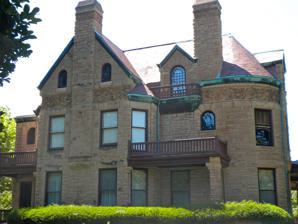
Building: William S. Warfield House
Country: United States of America
Year built: 1886
Historic house in Illinois, United States United States historic place William S. Warfield House U.S. National Register of Historic Places Show map of Illinois Show map of the United States Interactive map showing the location of William S. Warfield House Location 1624 Maine St., Quincy, Illinois Coordinates 39°55′53″N 91°23′23″W / 39.93139°N 91.38972°W / 39.93139; -91.38972 Area less than one acre Built 1886 ( 1886 ) Architect Silsbee, Joseph Lyman Architectural style Queen Anne, Richardsonian Romanesque NRHP reference No. 79000814 Added to NRHP March 21, 1979 The William S. Warfield House is a historic house located at 1624 Maine Street in Quincy , Illinois . The house was built in 1886 for William S. Warfield, who founded the Warfield Grocery Co.; Warfield was one of many prominent Quincy residents to build a large house on Maine Street. Architect Joseph Lyman Silsbee designed the house in a blend of the Richardsonian Romanesque and Queen Anne styles; his design popularized Romanesque architecture, and the blend with Queen Anne in particular, in Quincy. The house features a stone exterior with terra cotta decorations, a massive plan, and a large western porch as well as several smaller porches throughout. The house was added to the National Register of Historic Places on March 21, 1979. References